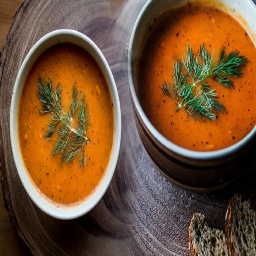
Label: tarhana_soup